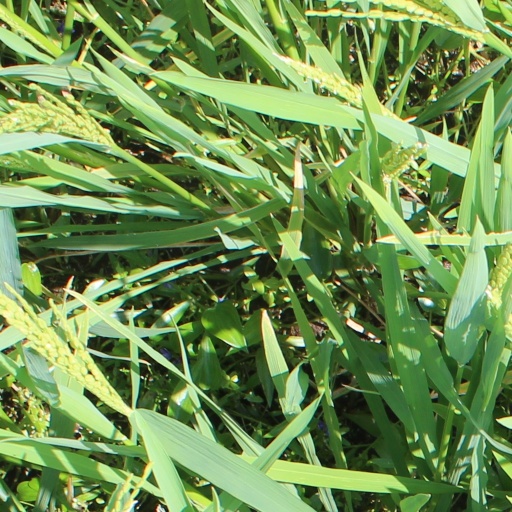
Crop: rice